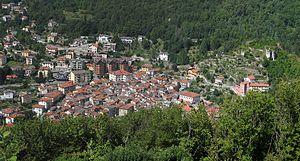
Ormea est une commune de la province de Coni dans le Piémont en Italie.